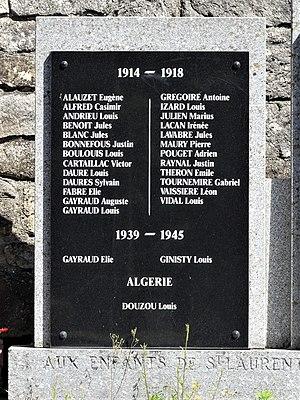
La plaque du monument aux morts, Saint-Laurent-de-Lévézou, Aveyron, France.
Saint-Laurent-de-Lévézou est une commune française, située dans le département de l'Aveyron, en région Occitanie.